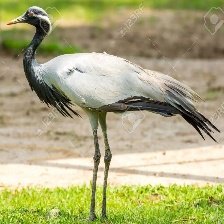
Species: DEMOISELLE CRANE
Scientific name: GRUS VIRGO
ImageNet parent category: crane